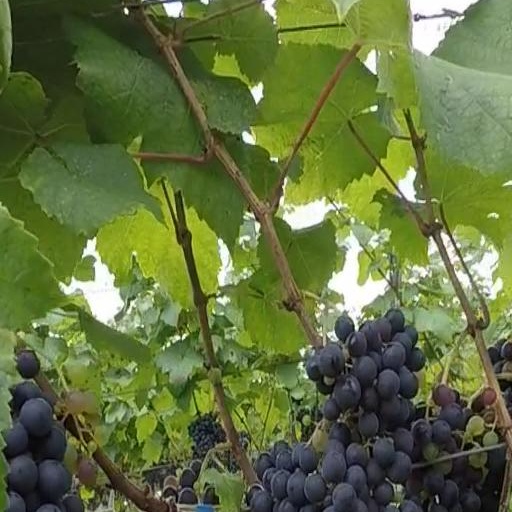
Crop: grape